Maria Brignole Sale De Ferrari

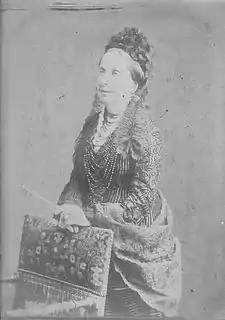
Maria Brignole Sale De Ferrari; photograph by Nadar

Maria Brignole Sale De Ferrari, Duchess of Galliera (5 April 1811 – 9 December 1888) was an Italian noblewoman and philanthropist. She enabled the foundation of the first museums in her birthplace of Genoa, the Palazzo Rosso and Palazzo Bianco as well as the and the San Filippo children's hospital. A statue of her by Giulio Monteverde stands in the hospital gardens.